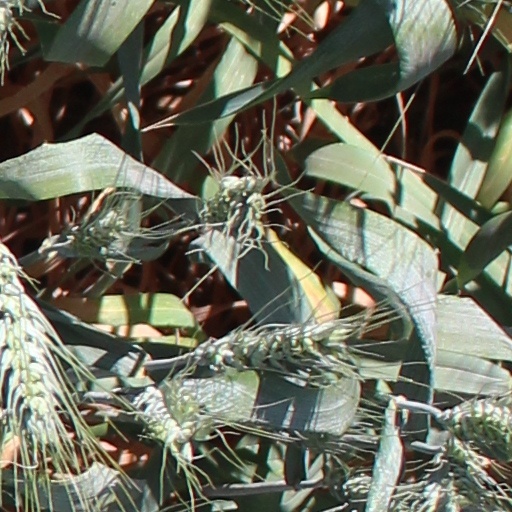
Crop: wheat